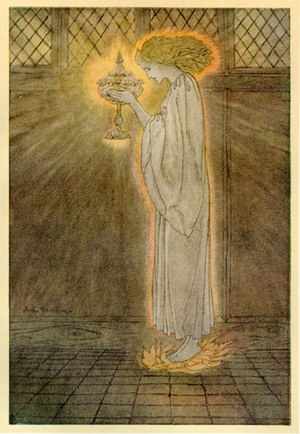
Den hellige gral
En jomfru på borgen Corbin i Sangreal ("Skt. Gral") forudser Galahads bedrifter. Illustration af Arthur Rackham, 1917.
Den hellige gral er i kristen mytologi en skål eller et bæger benyttet af Jesus ved den sidste nadver. Ifølge legenden benyttede Josef fra Arimatæa den til at opsamle noget af Jesu blod ved korsfæstelsen, hvad der gav gralen nogle af dens mirakuløse egenskaber. Han tog så gralen med til England, hvor han angiveligt grundlagde en orden af gral-vogtere. Søgen efter gralen er et tilbagevendende tema i Arthur-legenden og andre middelalderlegender. At legenden blev så populær på de britiske øer, kan skyldes en keltisk legende om en gryde med magiske evner. Et eksempel på kelternes hellige kar er Gundestrupkarret, fundet i Danmark. Ifølge andre sagn skal gralen stamme fra dronningen af Saba, som forærede den til kong Salomo. Senere skulle så Nikodemus have fået fat i den og foræret den til Kristus.